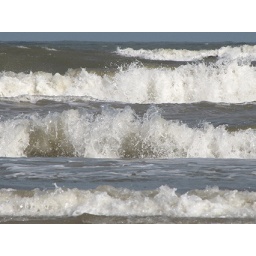
Waves in the Gulf of Mexico at Surfside Beach, TX Summer '09. Shot from the beach at ground level.